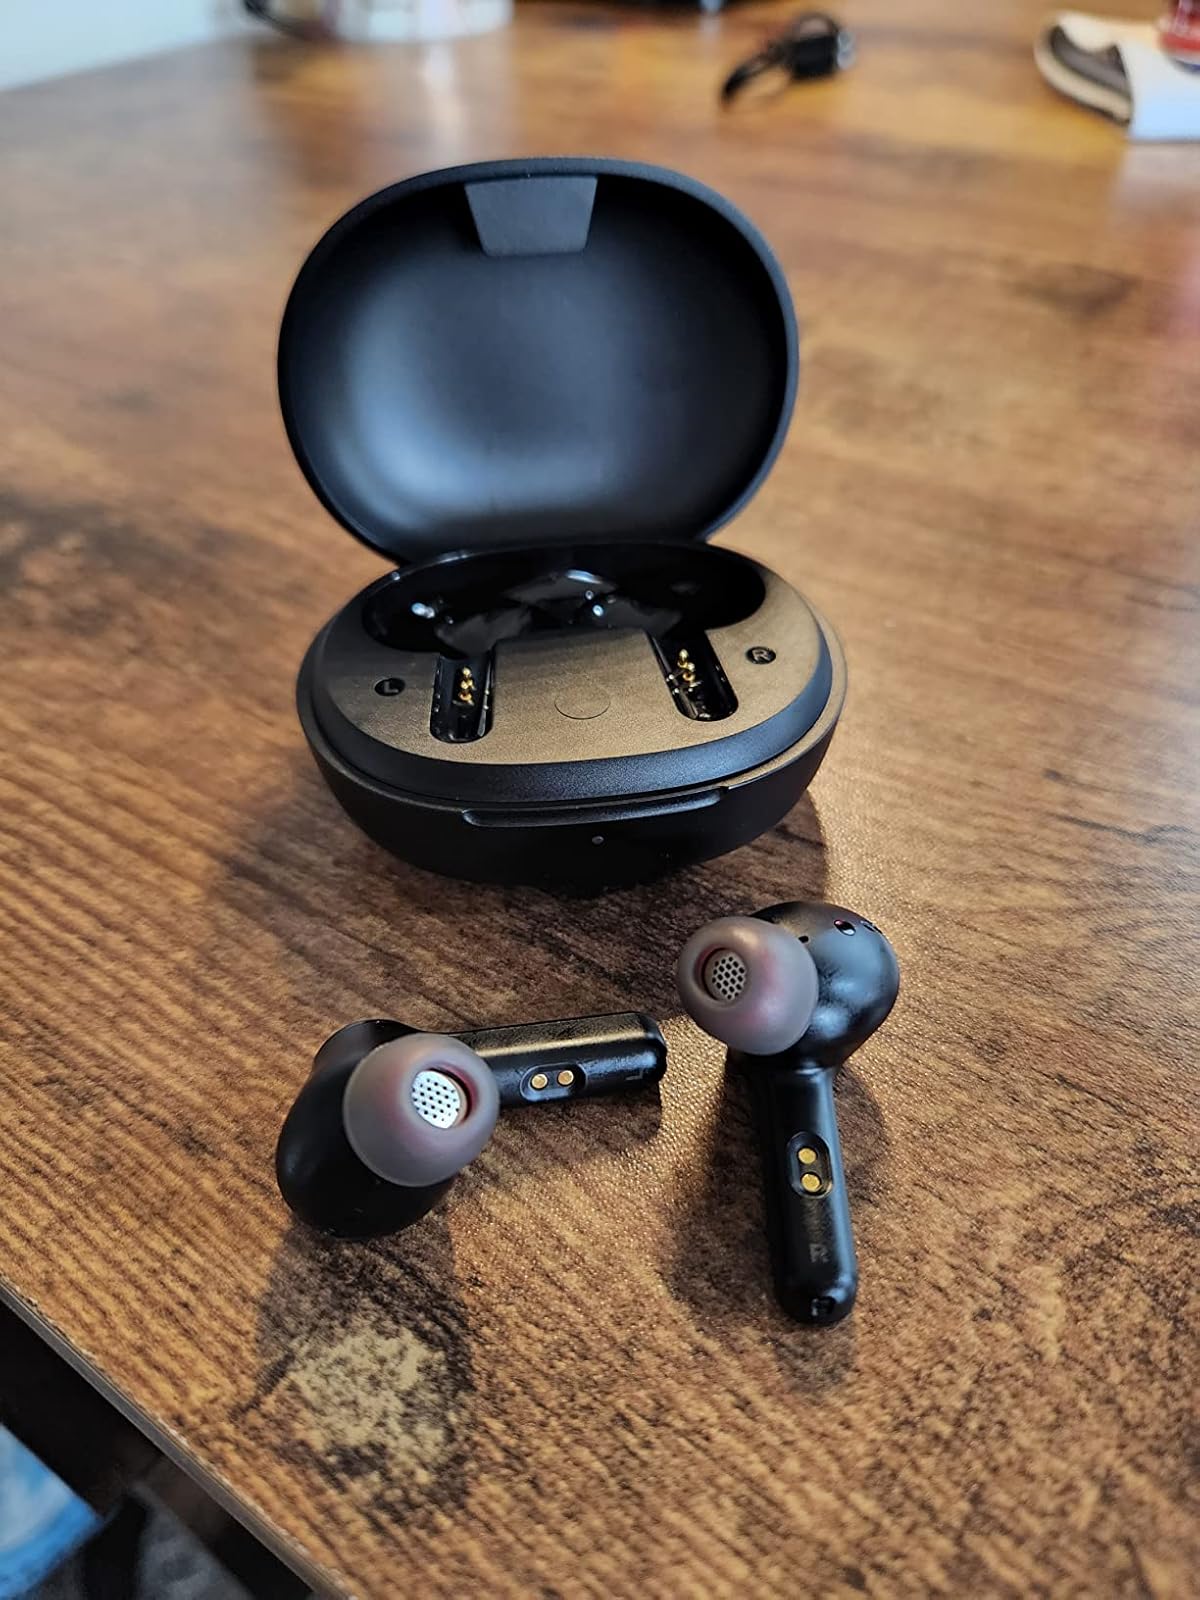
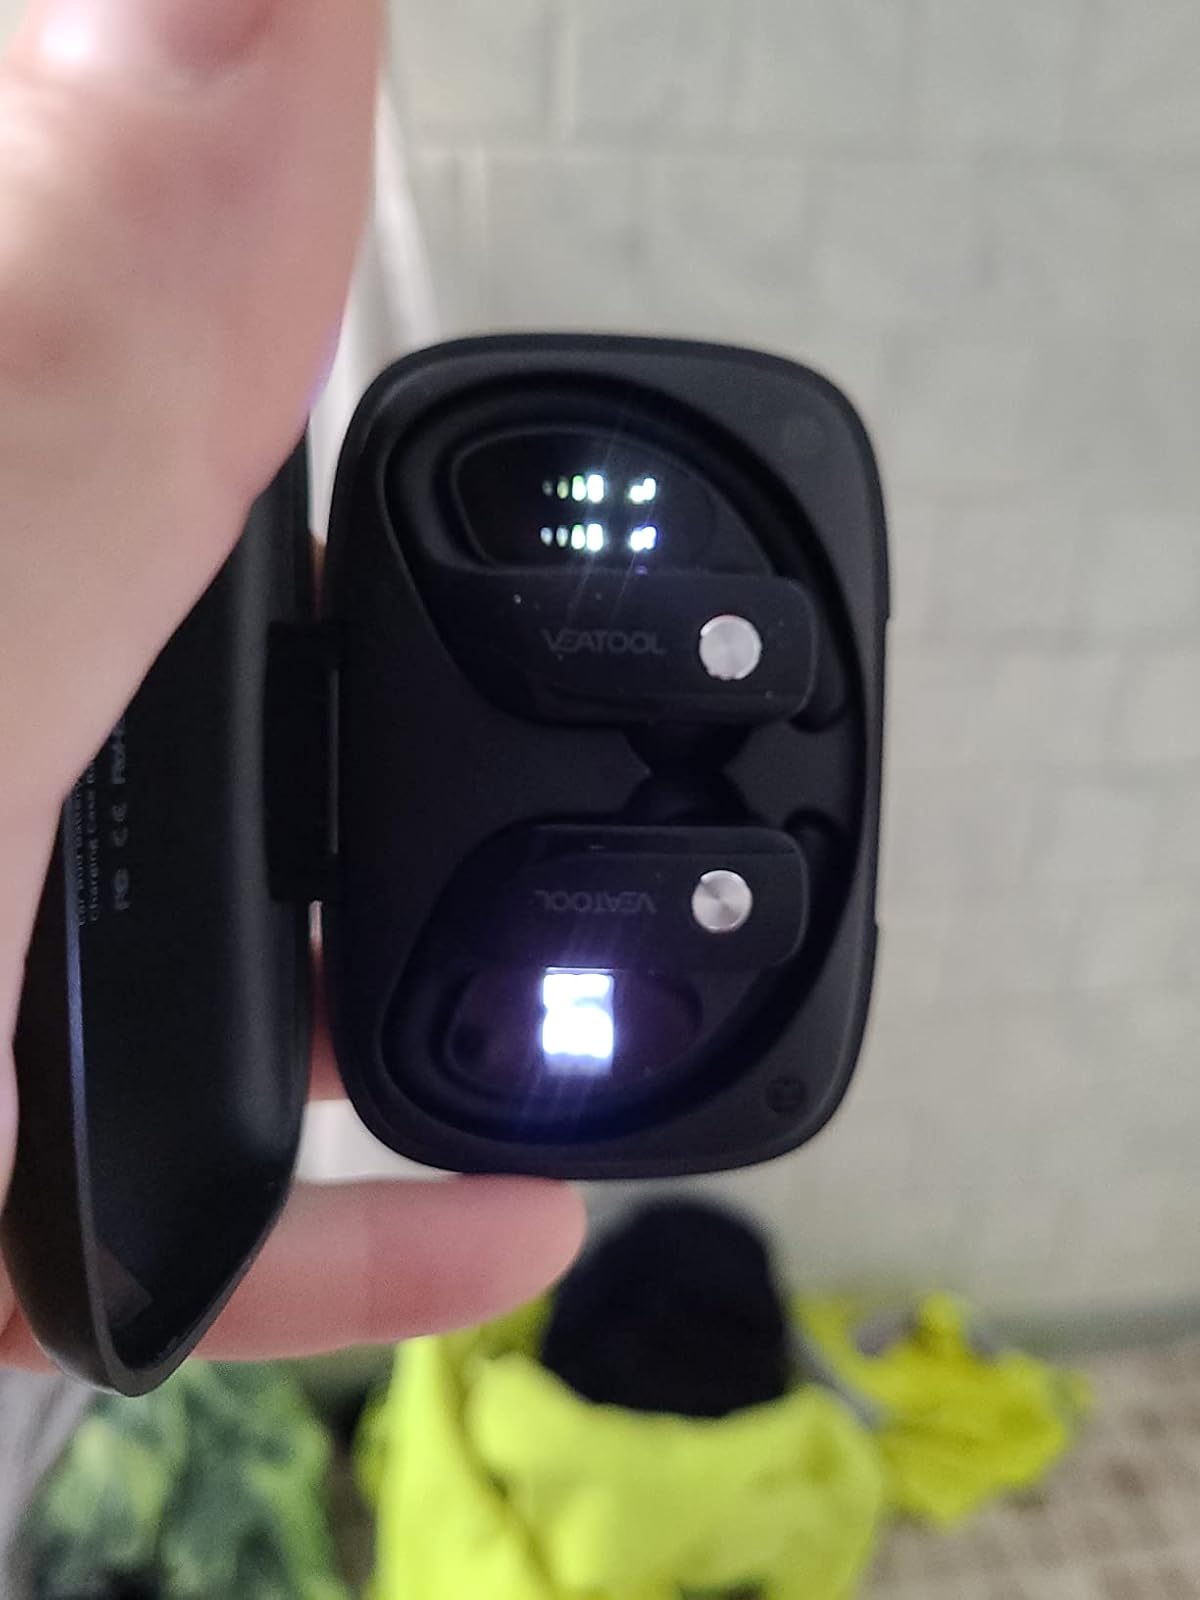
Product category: earbuds
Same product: no